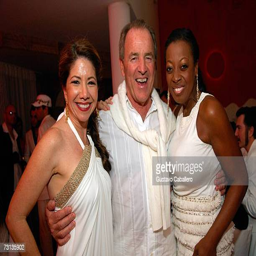
people pose together at the 10th anniversary party